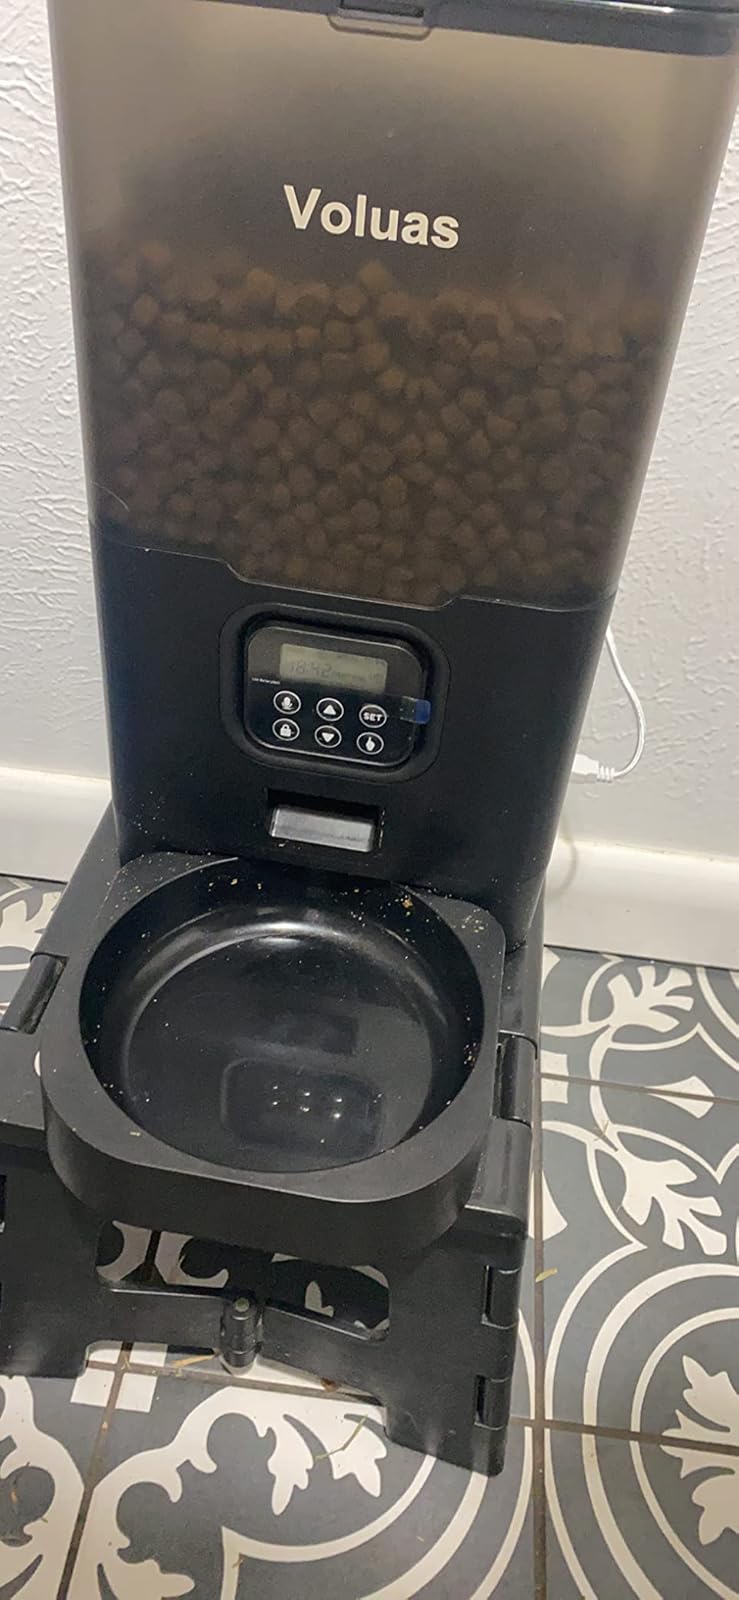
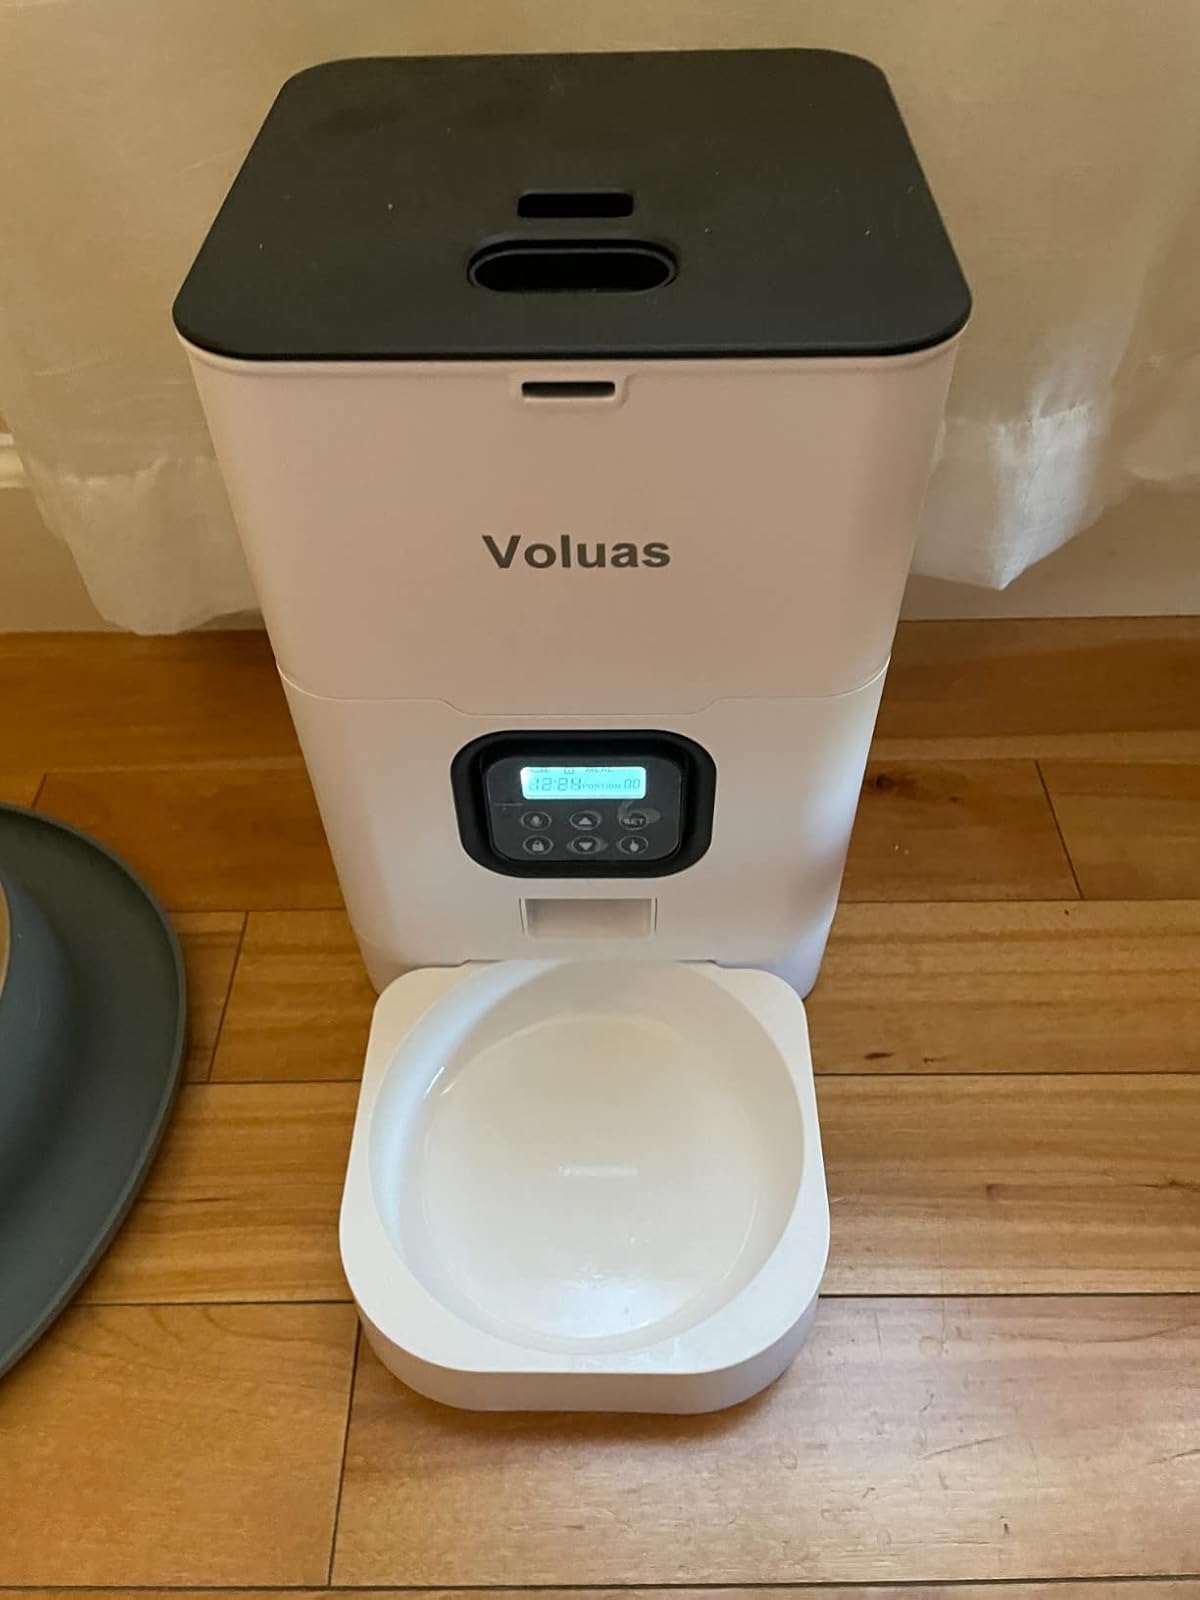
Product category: items_feeder
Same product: no